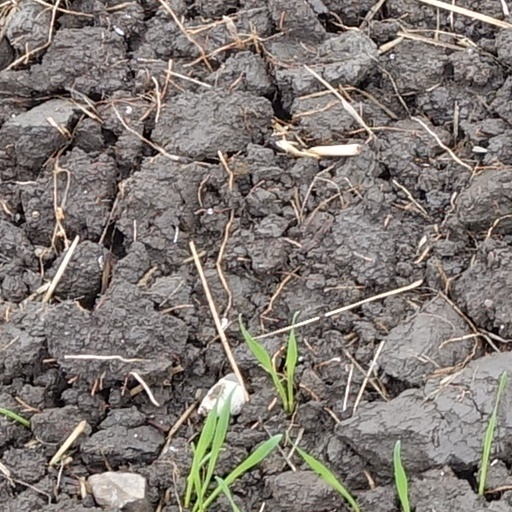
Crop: wheat